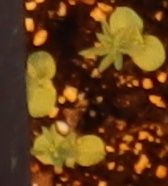
Label: Flax